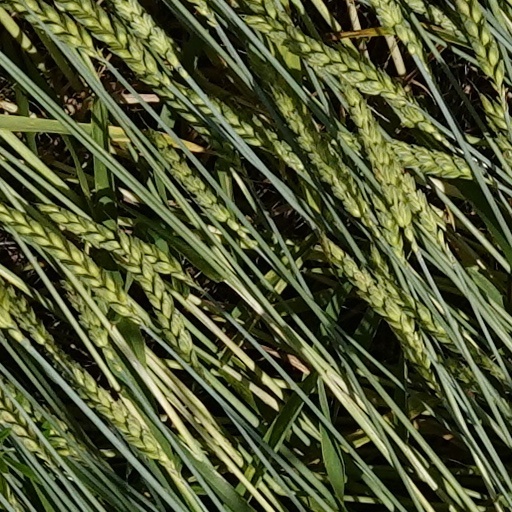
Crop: wheat